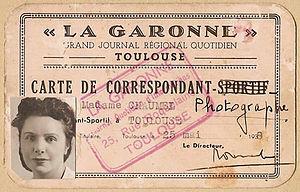
Carte de photographe du journal ""La Garonne"" de Germaine Chaumel."
Un journaliste est une personne qui recueille ou recherche, vérifie et écrit puis distribue des informations sur tout type de support média.
Germaine Chaumel est une photographe, chanteuse, pianiste, modiste et dessinatrice toulousaine, née le 22 novembre 1895 à Toulouse, morte le 12 avril 1982 à Blagnac.